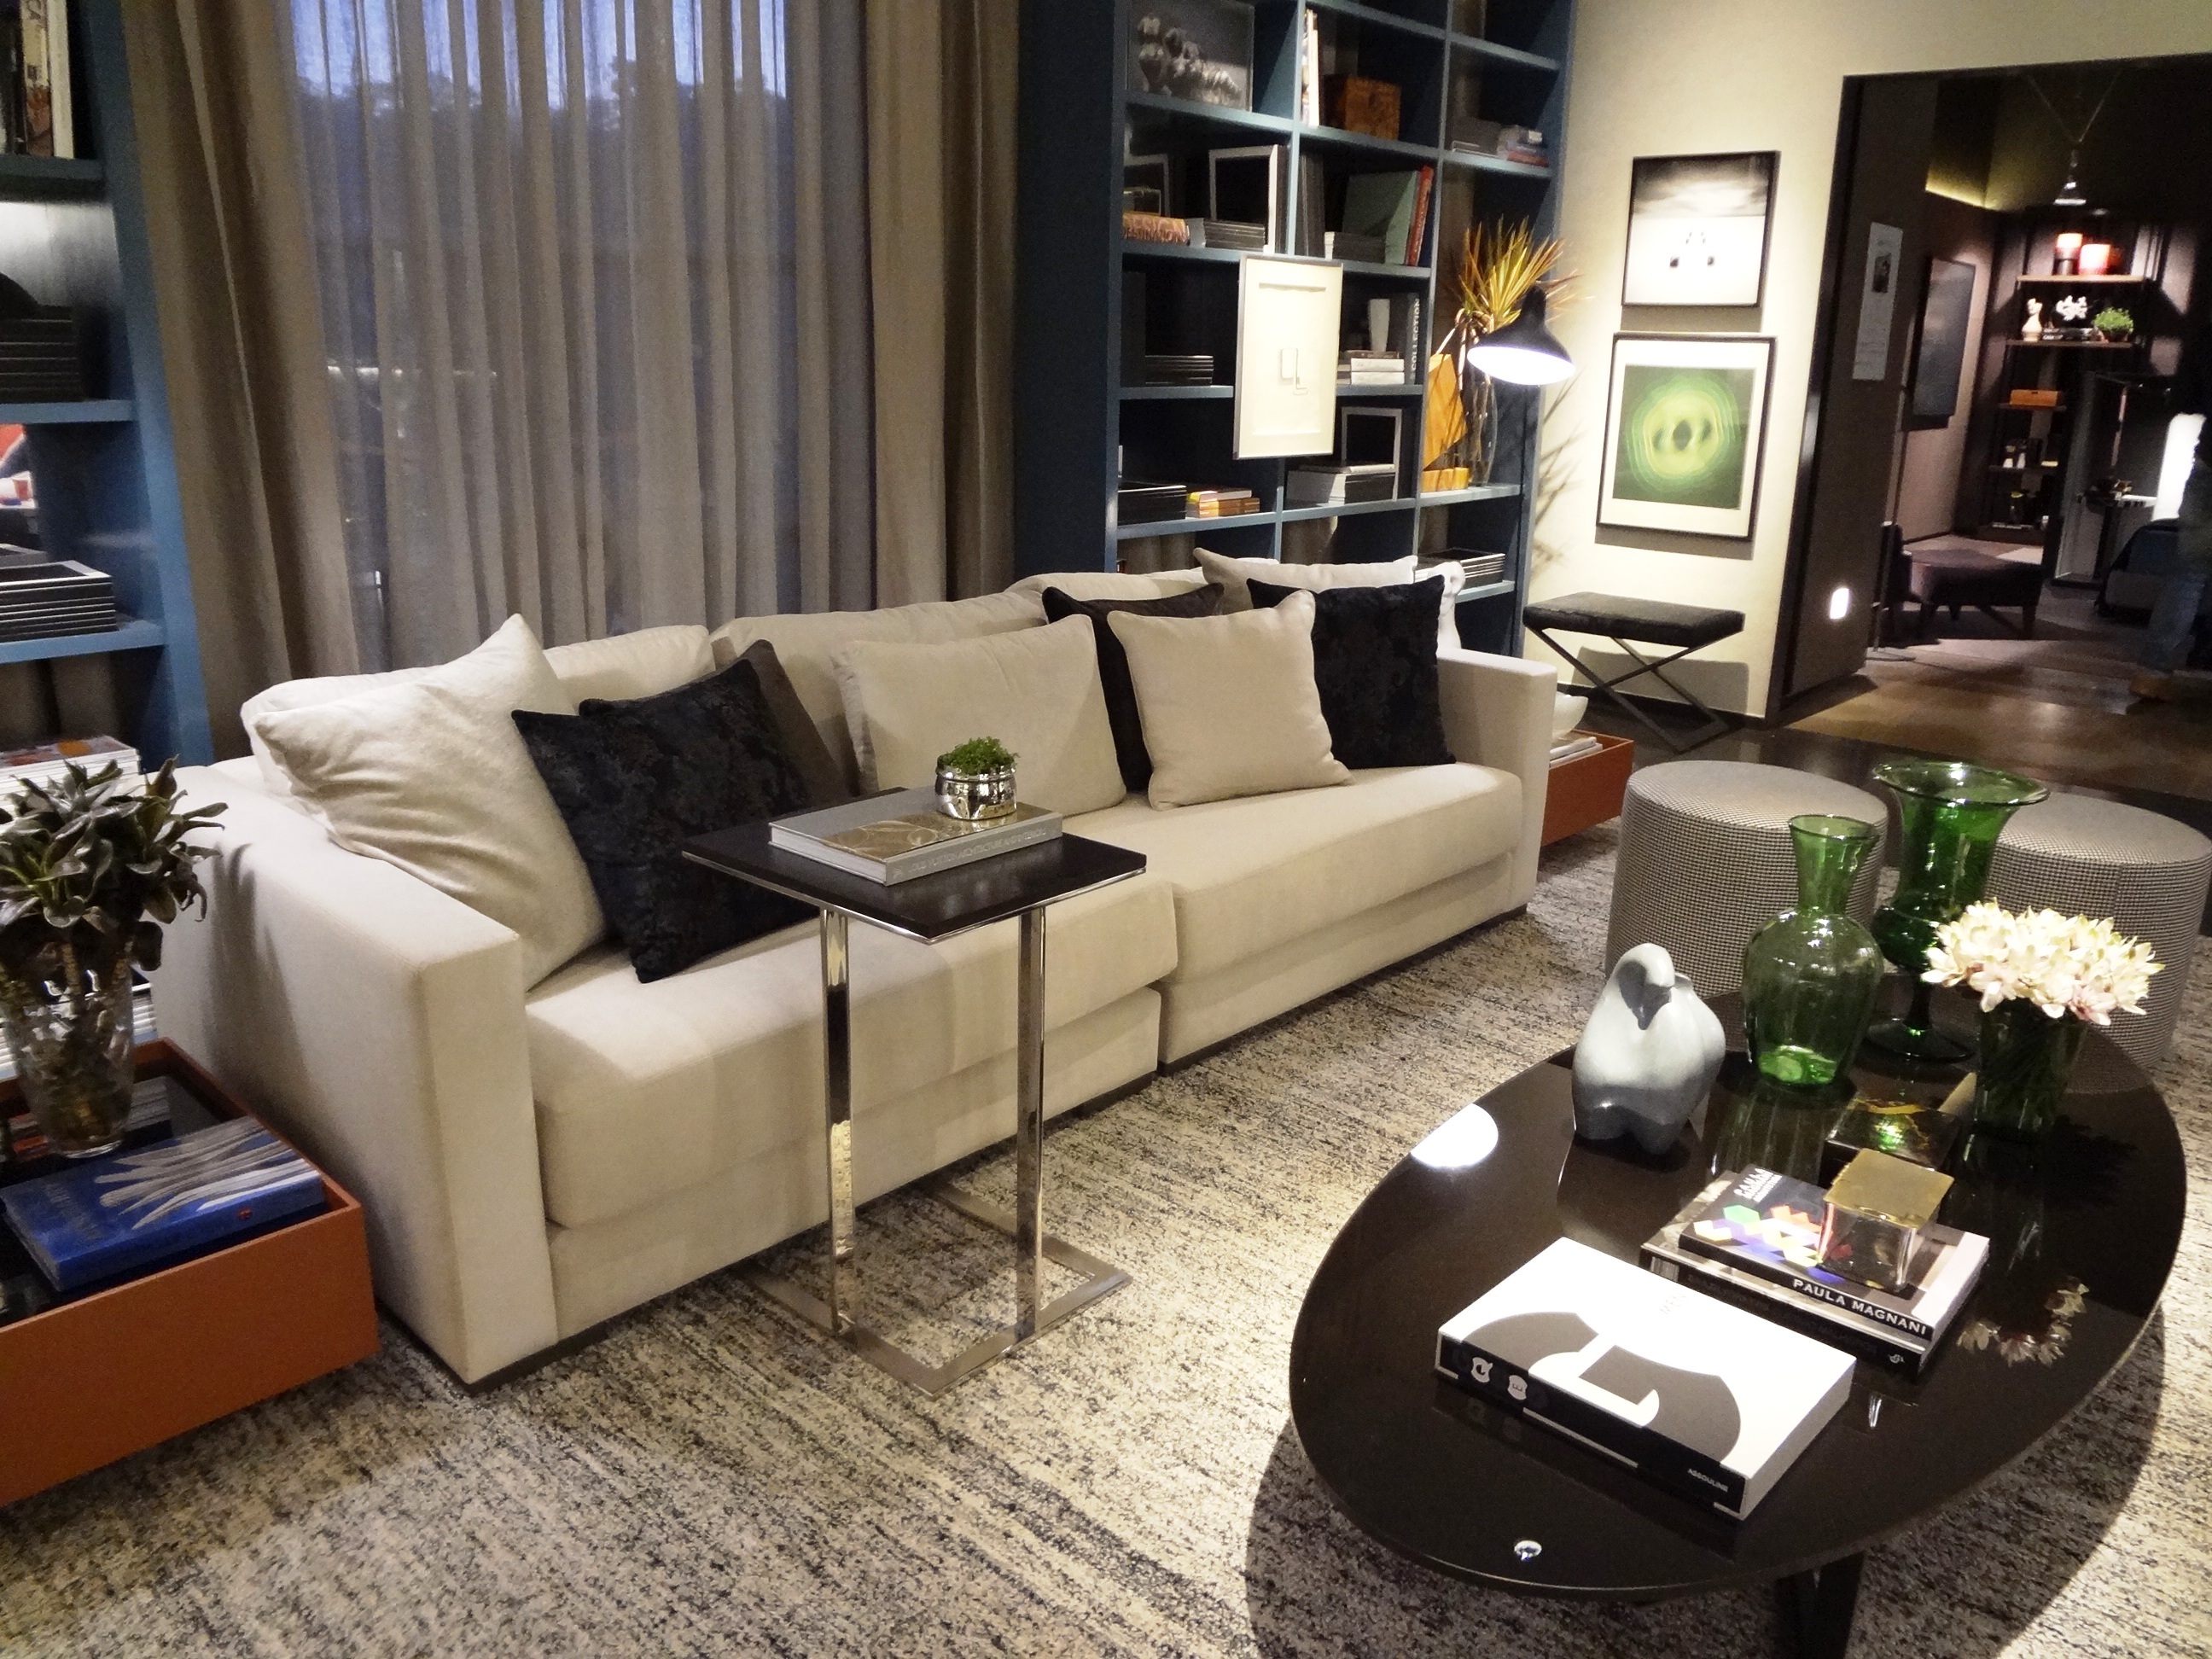
table, floor, home, property, living room, furniture, room, sofa, luggage, interior design, design, estate, lobby, condominium, flooring, casa cor, 2015 color house